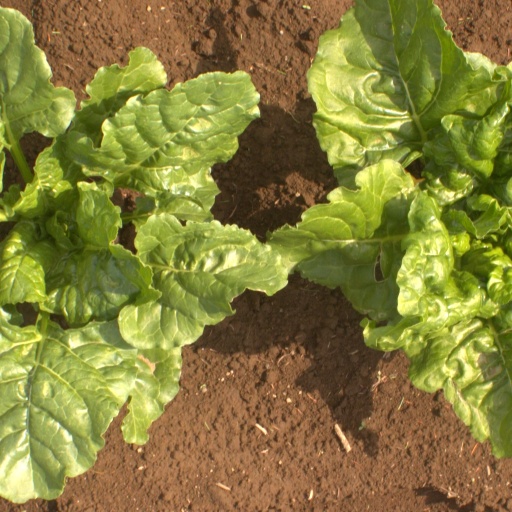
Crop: sugar beet